Ana Ularu

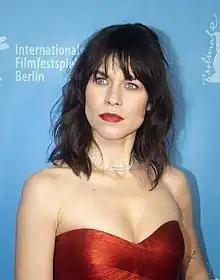
Ana Ularu at the 2023 Berlinale

Ana Ularu (born 26 June 1985) is a Romanian actress based in Germany.